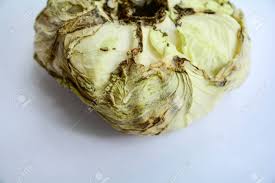
Waste category: biological